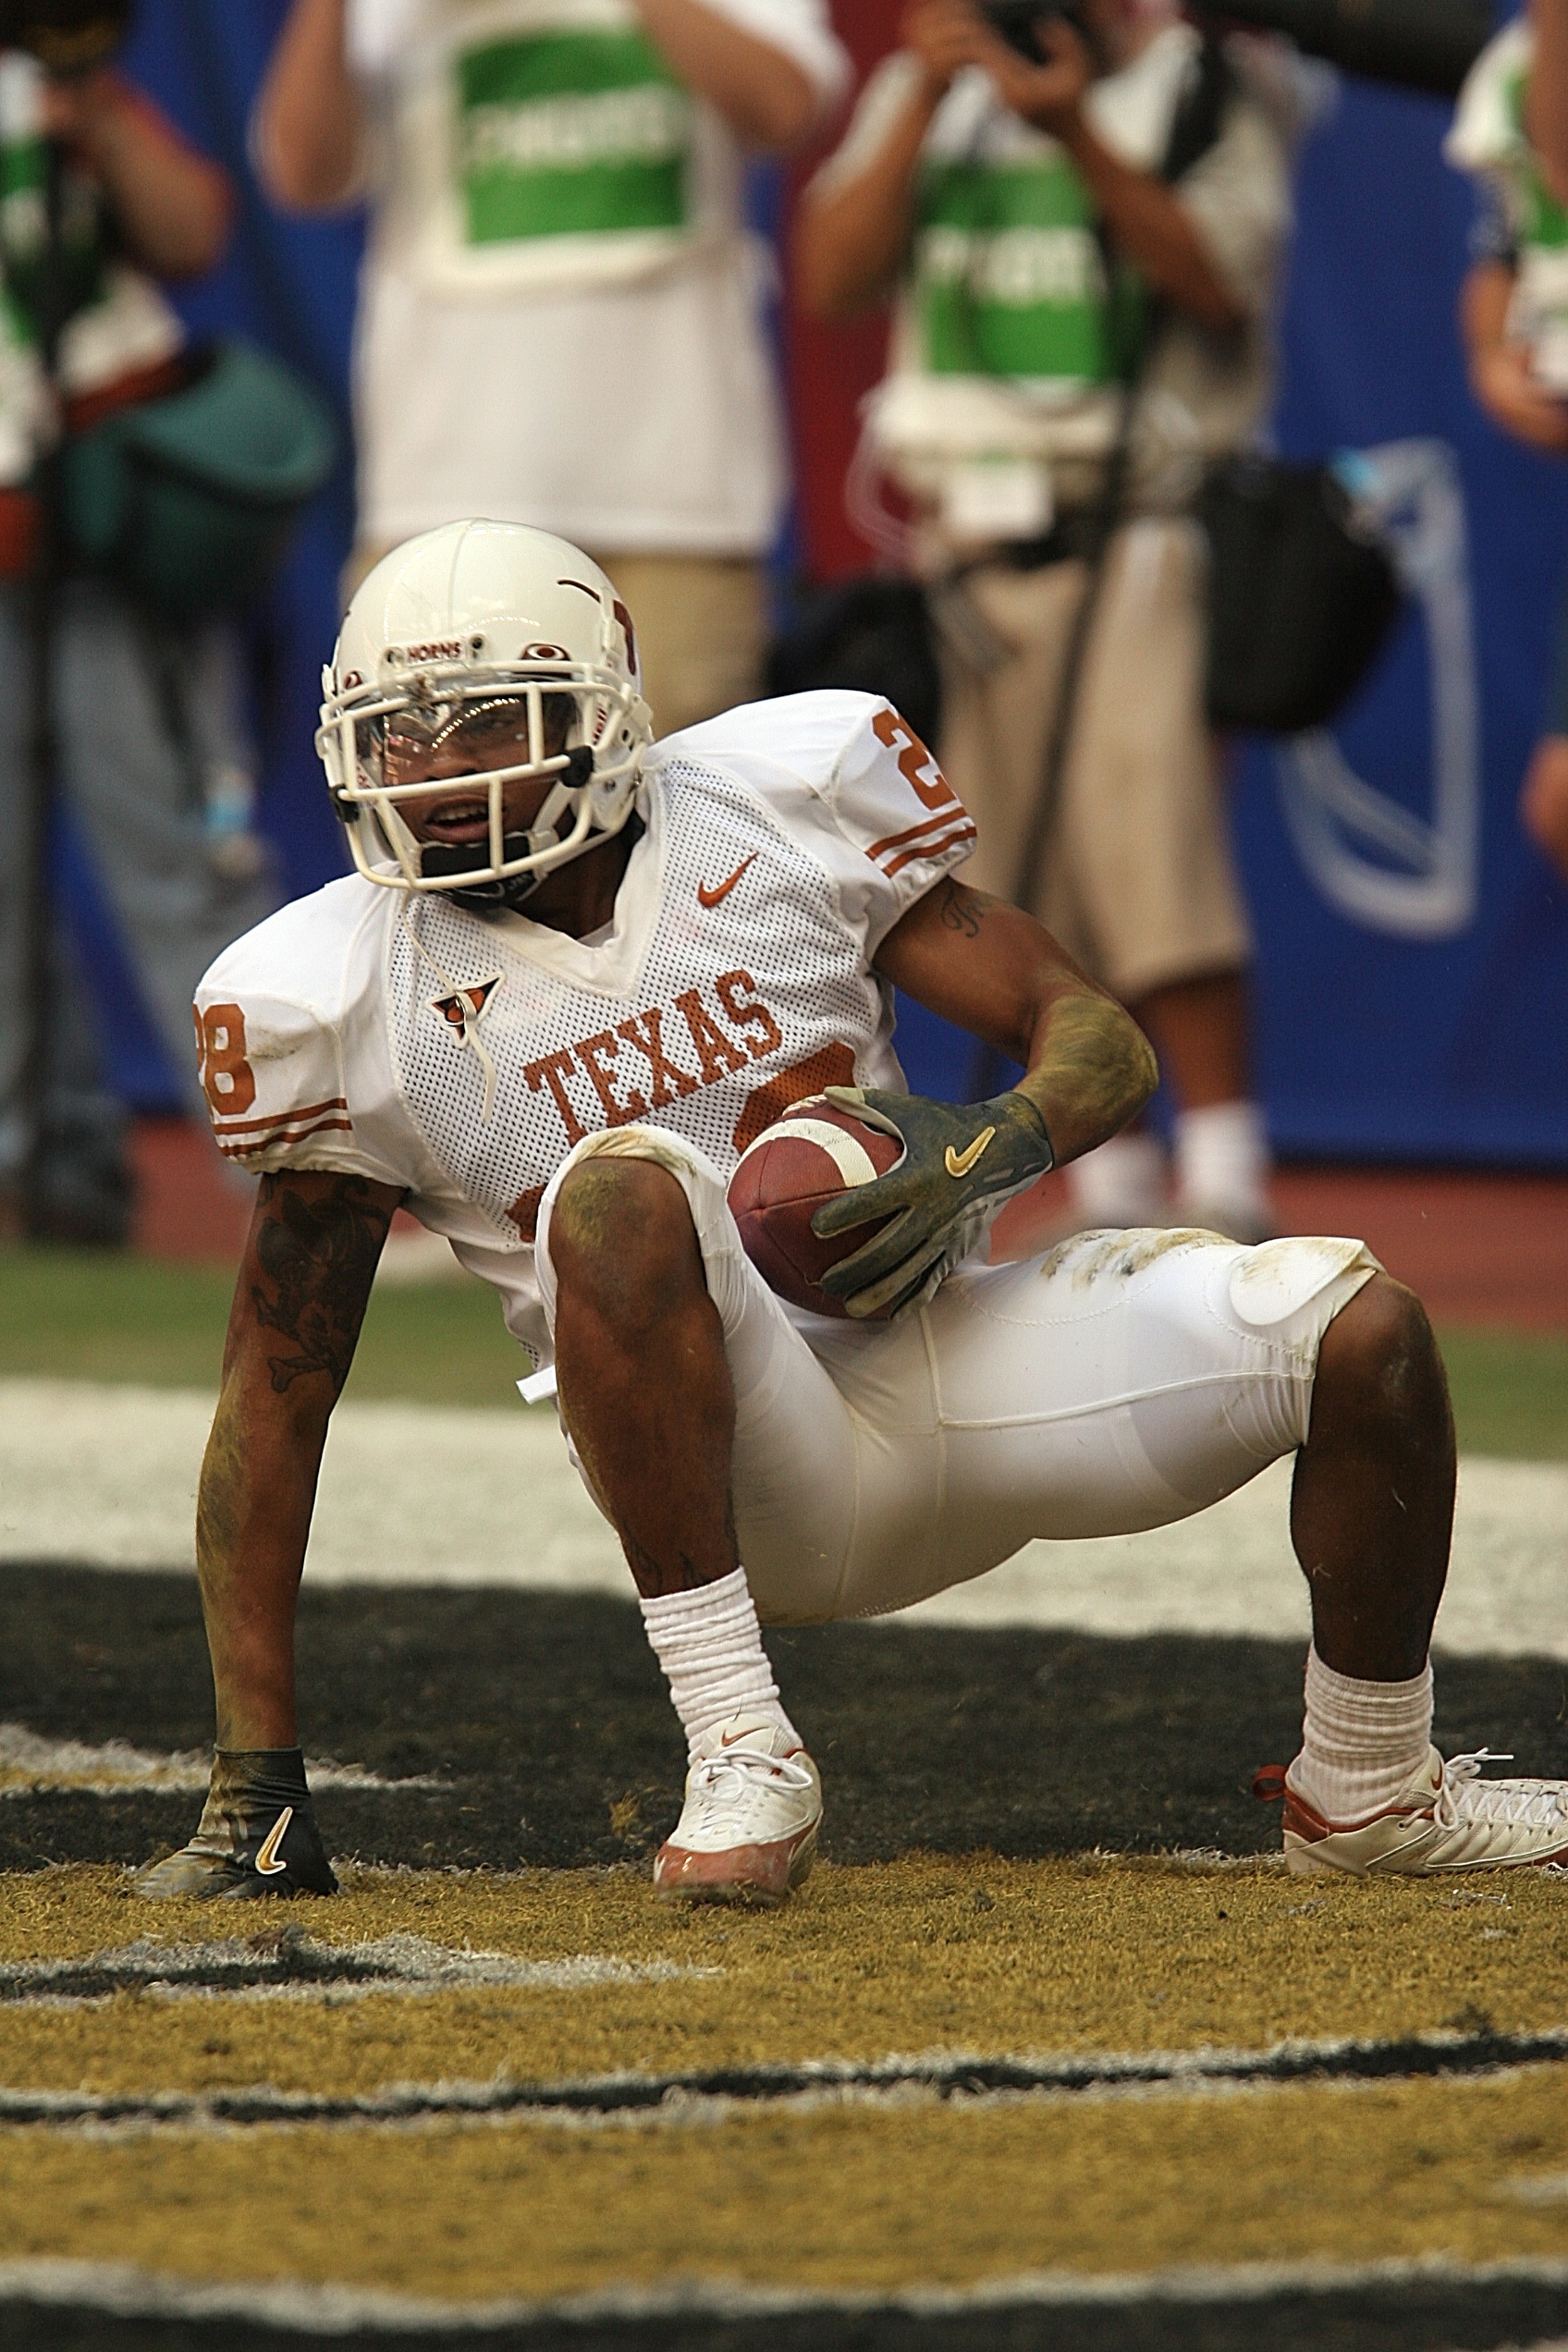
people, sport, game, tattoo, action, soccer, football, player, falling, competition, american, american football, sports, ball, reception, championship, competitive, texas, catch, athlete, athletics, victory, success, texan, score, touchdown, winning, gridiron, scoring, end zone, competition event, baseball positions, gridiron football, basketball moves